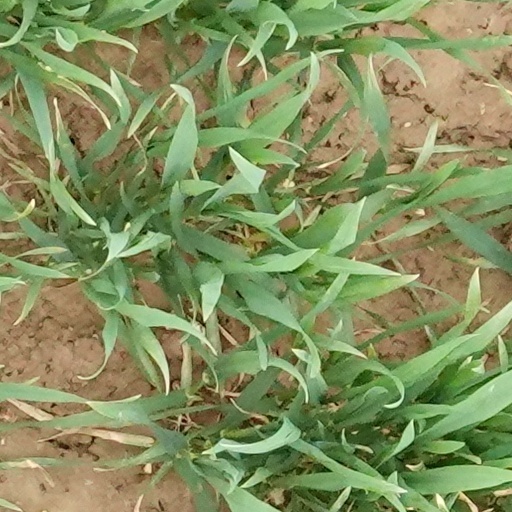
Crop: wheat